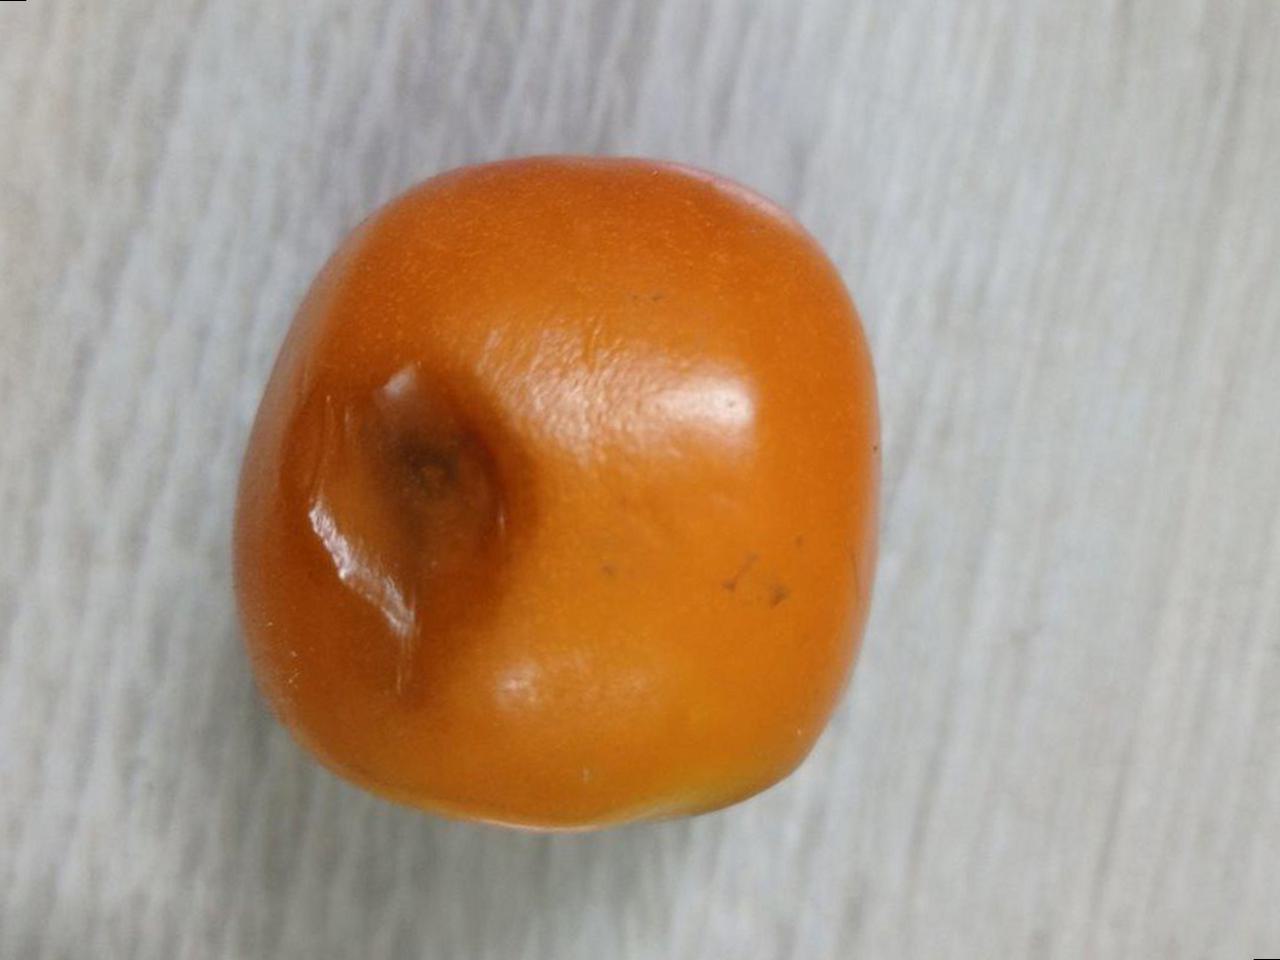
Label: Rotten